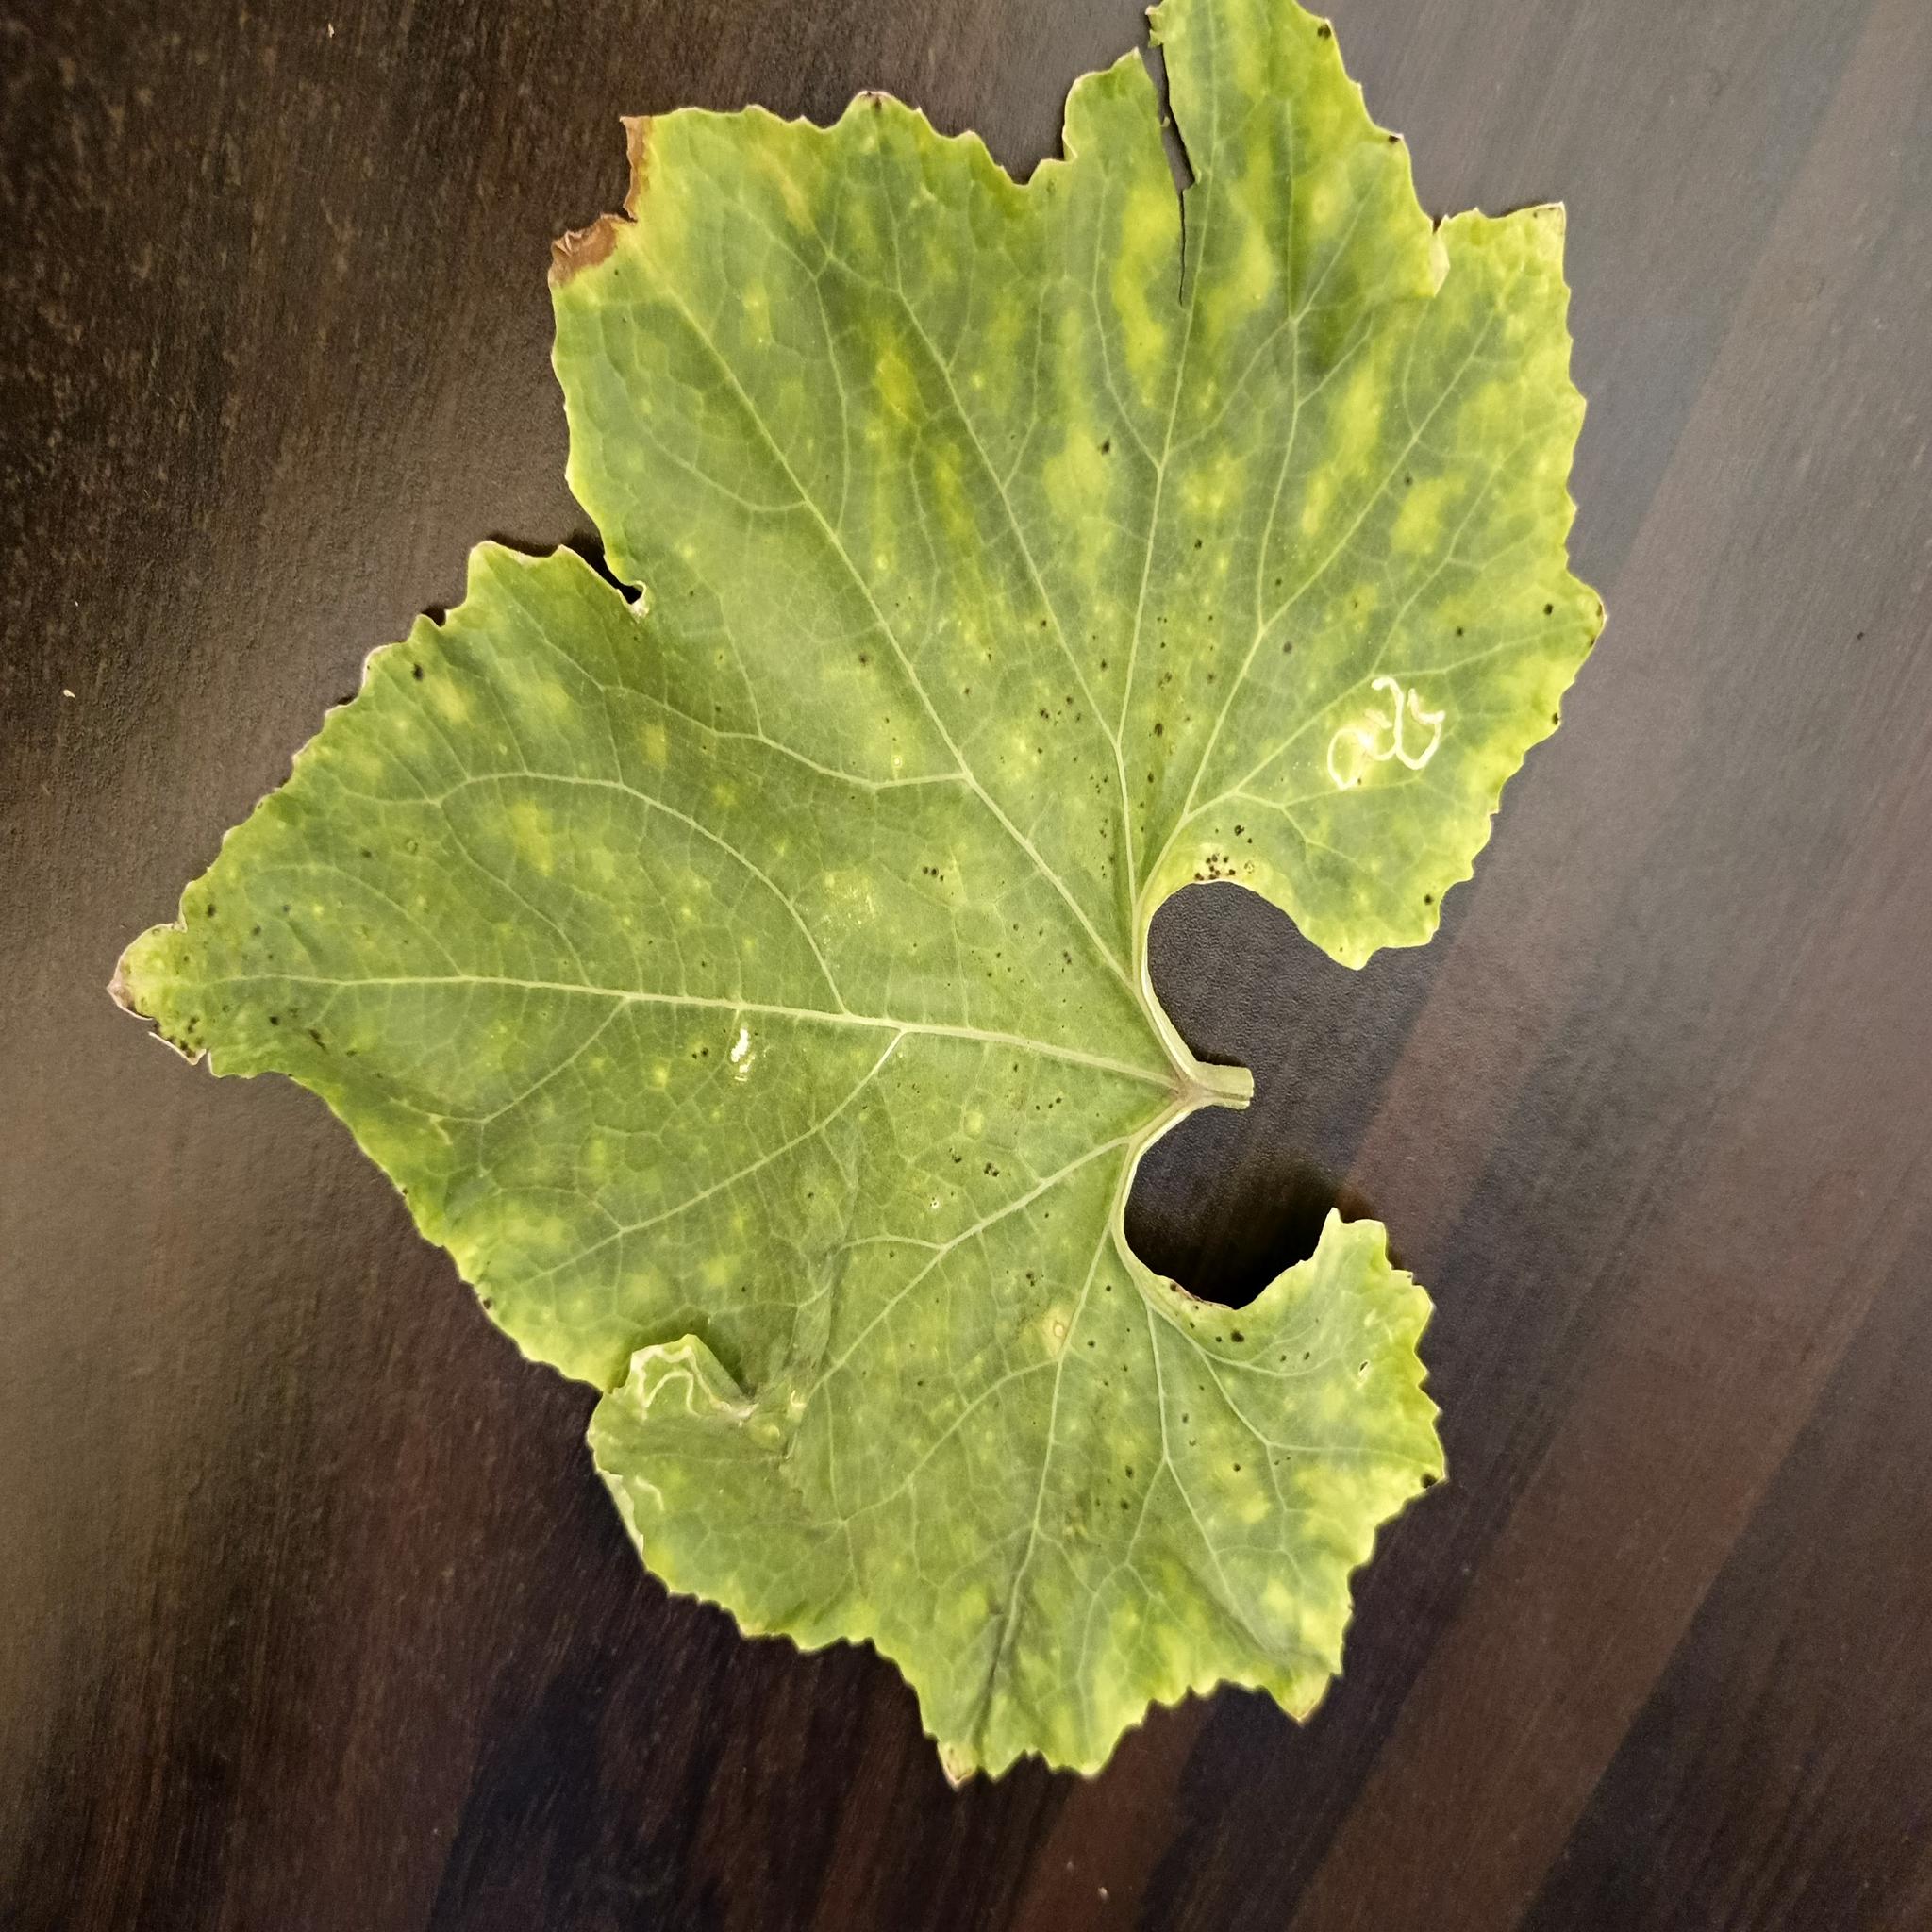
Label: Leaf miner